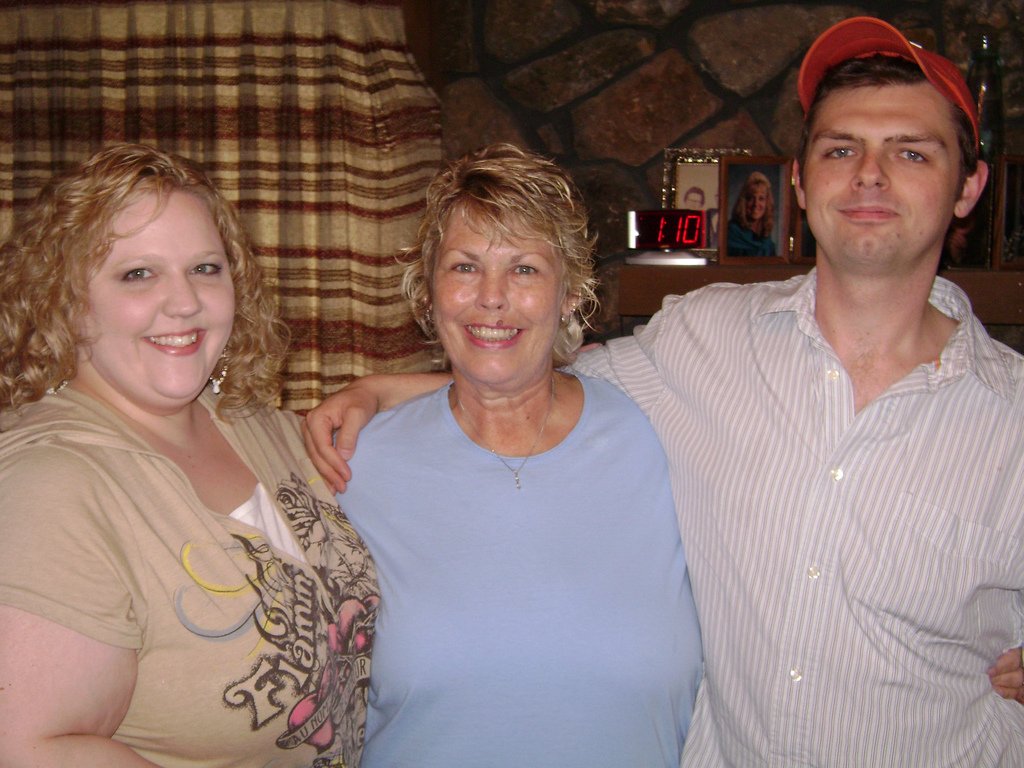
Label: not_food